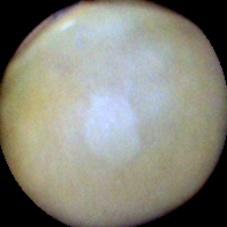
Label: Immature